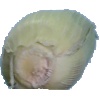
Label: Corn Husk 1